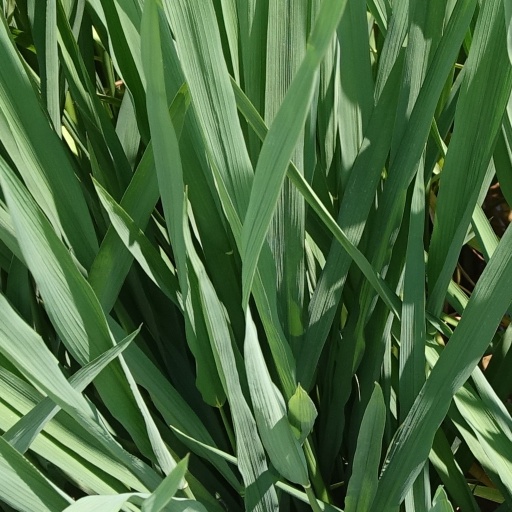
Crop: rice